New York Dolls (album)

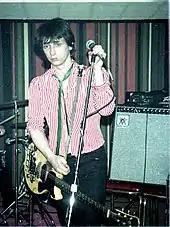
Johnny Thunders in 1979 with a Gibson Les Paul Junior

Some songs were embellished with additional instruments, including Buddy Bowser's brassy saxophone on "Lonely Planet Boy". Johansen sang into distorted guitar pickups for additional vocals and overdubbed them into the song. He also played an Asian gong for "Vietnamese Baby" and harmonica on "Pills". For "Personality Crisis", Sylvain originally played on the Record Plant's Yamaha grand piano before Rundgren added his own piano flourishes to both that song and "Private World". Rundgren also contributed to the background vocals heard on "Trash" and played synthesizers on "Vietnamese Baby" and "Frankenstein (Orig.)", which Sylvain recalled: "I remember him getting those weird sounds from this beautiful old Moog synthesizer he brought in. He said it was a model that only he and the Beatles had."